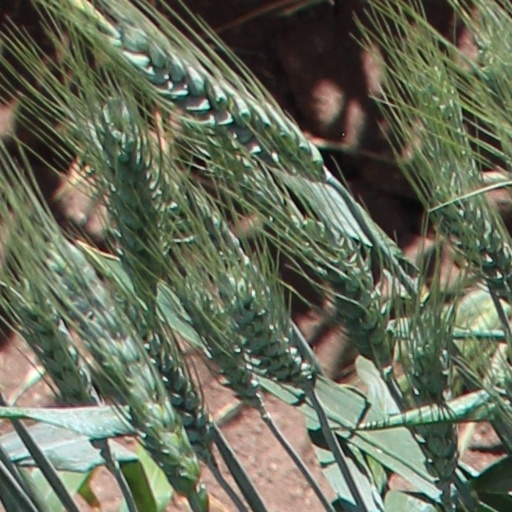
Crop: wheat